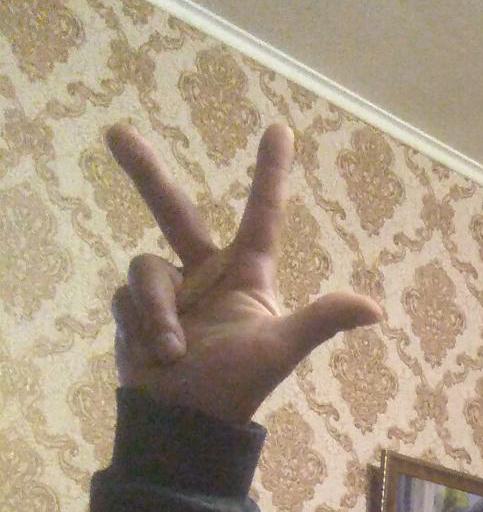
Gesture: three2